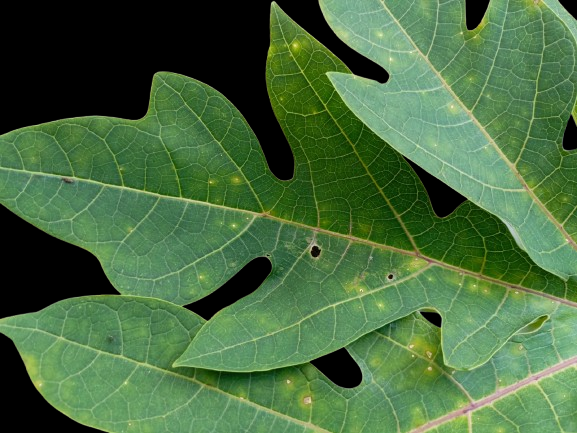
Crop: Papaya
Label: Carica_Insect_Hole